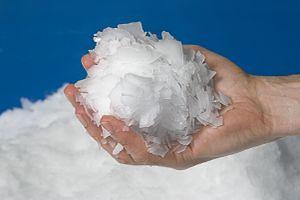
La glace est l'eau lorsqu'elle est à l'état solide. Cet élément est très étudié dans la nature et en laboratoire, par les scientifiques, à commencer par les glaciologues, les physiciens de la matière condensée et autres cryologues de spécialités différentes : il contient souvent beaucoup d'impuretés ou d'inclusions, d'origine diverse. Les météorologues suivent la formation des flocons à partir de vapeur d'eau entrant en atmosphère froide plus ou moins poussiéreuse, géologues et minéralogistes, rejoints par les spéléologues, ne le retrouvent pas seulement dans les endroits communément englacés, mais sous des formes insolites dans les déserts secs et arides, des lieux plus secs et abrités des montagnes comme au fond des grottes profondes et cavités glacées, où la glace subsiste longtemps.